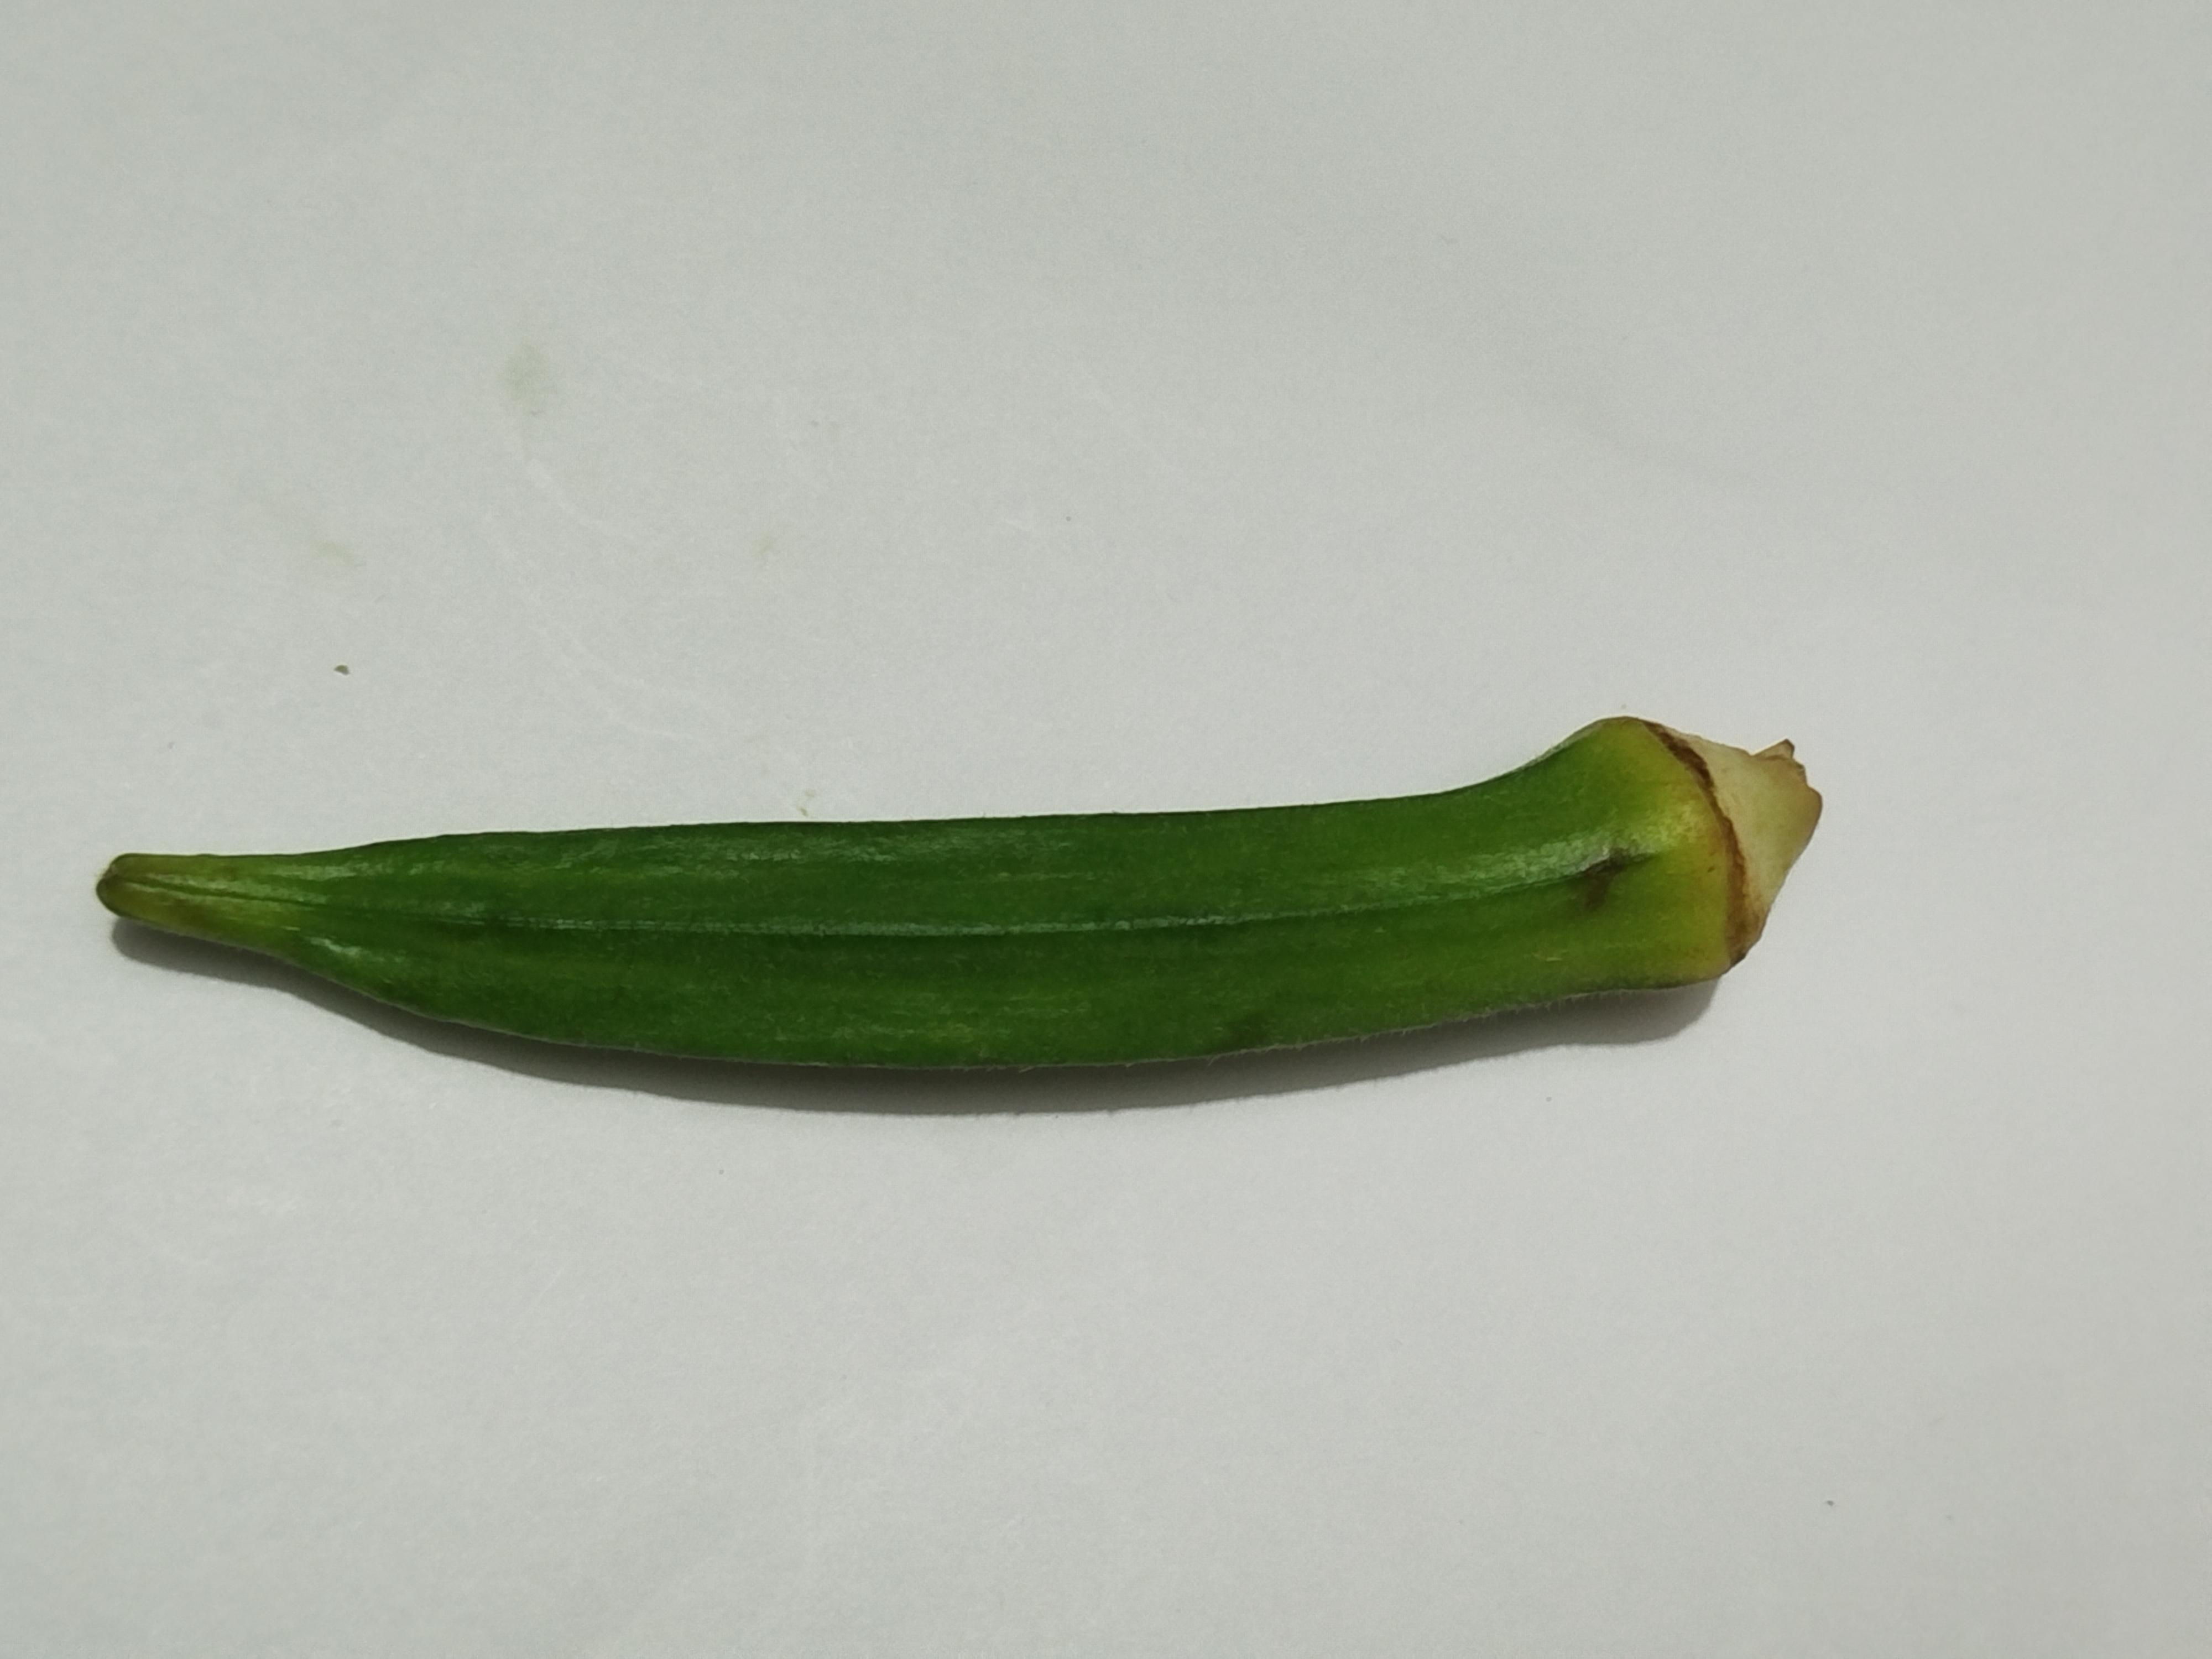
Label: Ladies finger